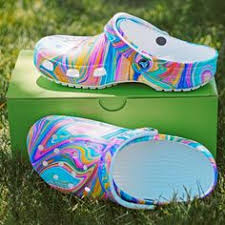
Label: Clog